Adrian Boult

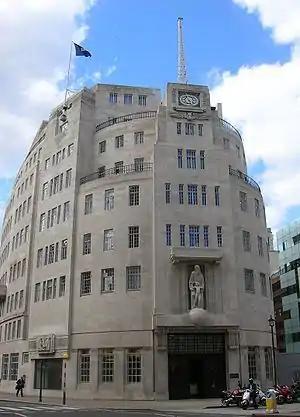
Broadcasting House, London, headquarters of the BBC, where Boult was director of music from 1930 to 1942

The reviews of the new orchestra were enthusiastic. "The Times" wrote of its "virtuosity" and of Boult's "superb" conducting. "The Musical Times" commented, "The boast of the B.B.C. that it intended to get together a first-class orchestra was not an idle one" and spoke of "exhilaration" at the playing. "The Observer" called the playing "altogether magnificent" and said that Boult "deserves an instrument of this fine calibre to work on, and the orchestra deserves a conductor of his efficiency and insight." After the initial concerts Reith was told by his advisers that the orchestra had played better for Boult than anyone else. Reith asked him if he wished to take on the chief conductorship, and if so whether he would resign as director of music or occupy both posts simultaneously. Boult opted for the latter. He later said that this was a rash decision, and that he could not have sustained the two roles at once without the efforts of his staff in the music department, which included Edward Clark, Julian Herbage and Kenneth Wright.